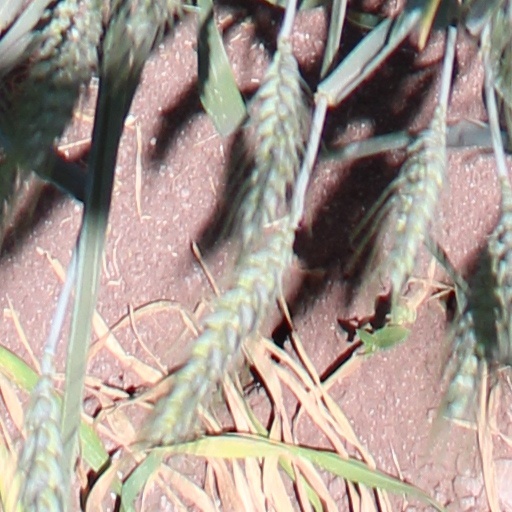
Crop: wheat